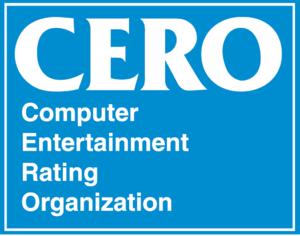
La Computer Entertainment Rating Organization, est une organisation à but non lucratif chargée d'évaluer les jeux vidéo et une partie des logiciels au Japon. Elle utilise un barème afin d'informer les consommateurs de la nature d'un produit et de l'âge recommandé pour l'utiliser, un peu comme le PEGI et l'ESRB.